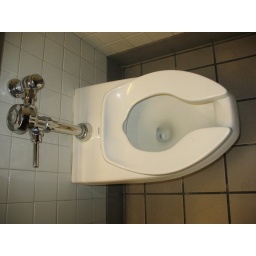
It's just a toilet in the boys bathroom at my school.